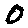
Label: 0